Erastus Wells

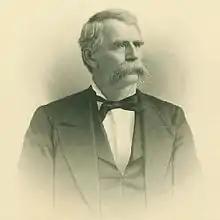

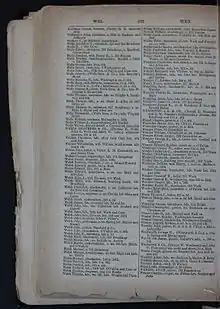
Erastus Wells listing in the 1859 St. Louis City Directory

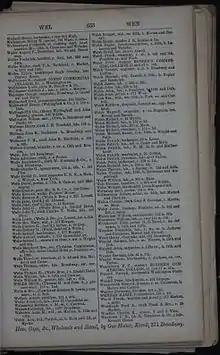
Erastus Wells listing in the 1864 St. Louis City Directory

Erastus Wells (December 2, 1823 – October 2, 1893) was a 19th-century politician and businessman from Missouri. Wells was born in Jefferson County, New York, and was the only son of Otis Wells, a descendant of Hugh Welles, an early colonist of Wethersfield, Connecticut. Otis Wells was a farmer and died when Erastus was only fourteen. Erastus was the grandson of Ethelinda Otis and a relation of John Otis, who helped found the town of Hingham, Massachusetts in 1635. Other notable relatives include James Otis, a successful lawyer, Harrison Gray Otis, a statesman and orator, Samuel A. Otis, one of the framers of the constitution of Massachusetts, and George Otis, a clergyman and author.